Louisa Bernie Gallaher

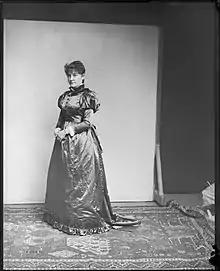
A woman presumed to be Gallaher models a dress from the USNM collections.

Gallaher was born in Washington, D.C., in 1857 or 1858, to Eliza A. Gallaher and B. Frank Gallaher. At the age of 20, Louisa Gallaher began her work at the Smithsonian as a clerk, and later began teaching herself photography during her time in the museum's mammalian department. By 1890, she was transferred to the institution's photographic department, where she became the chief assistant to Smithsonian's first photographer, Thomas Smillie, who took notice to her developing photography skills prior to the transfer. She was tasked with the photography of people and museum displays, such as paintings, engravings, and sculptures. Additionally, she specialized in photomicrography, and created X-ray reproductions. Occasionally, she could be seen working outside, where she shot photographs of animals.